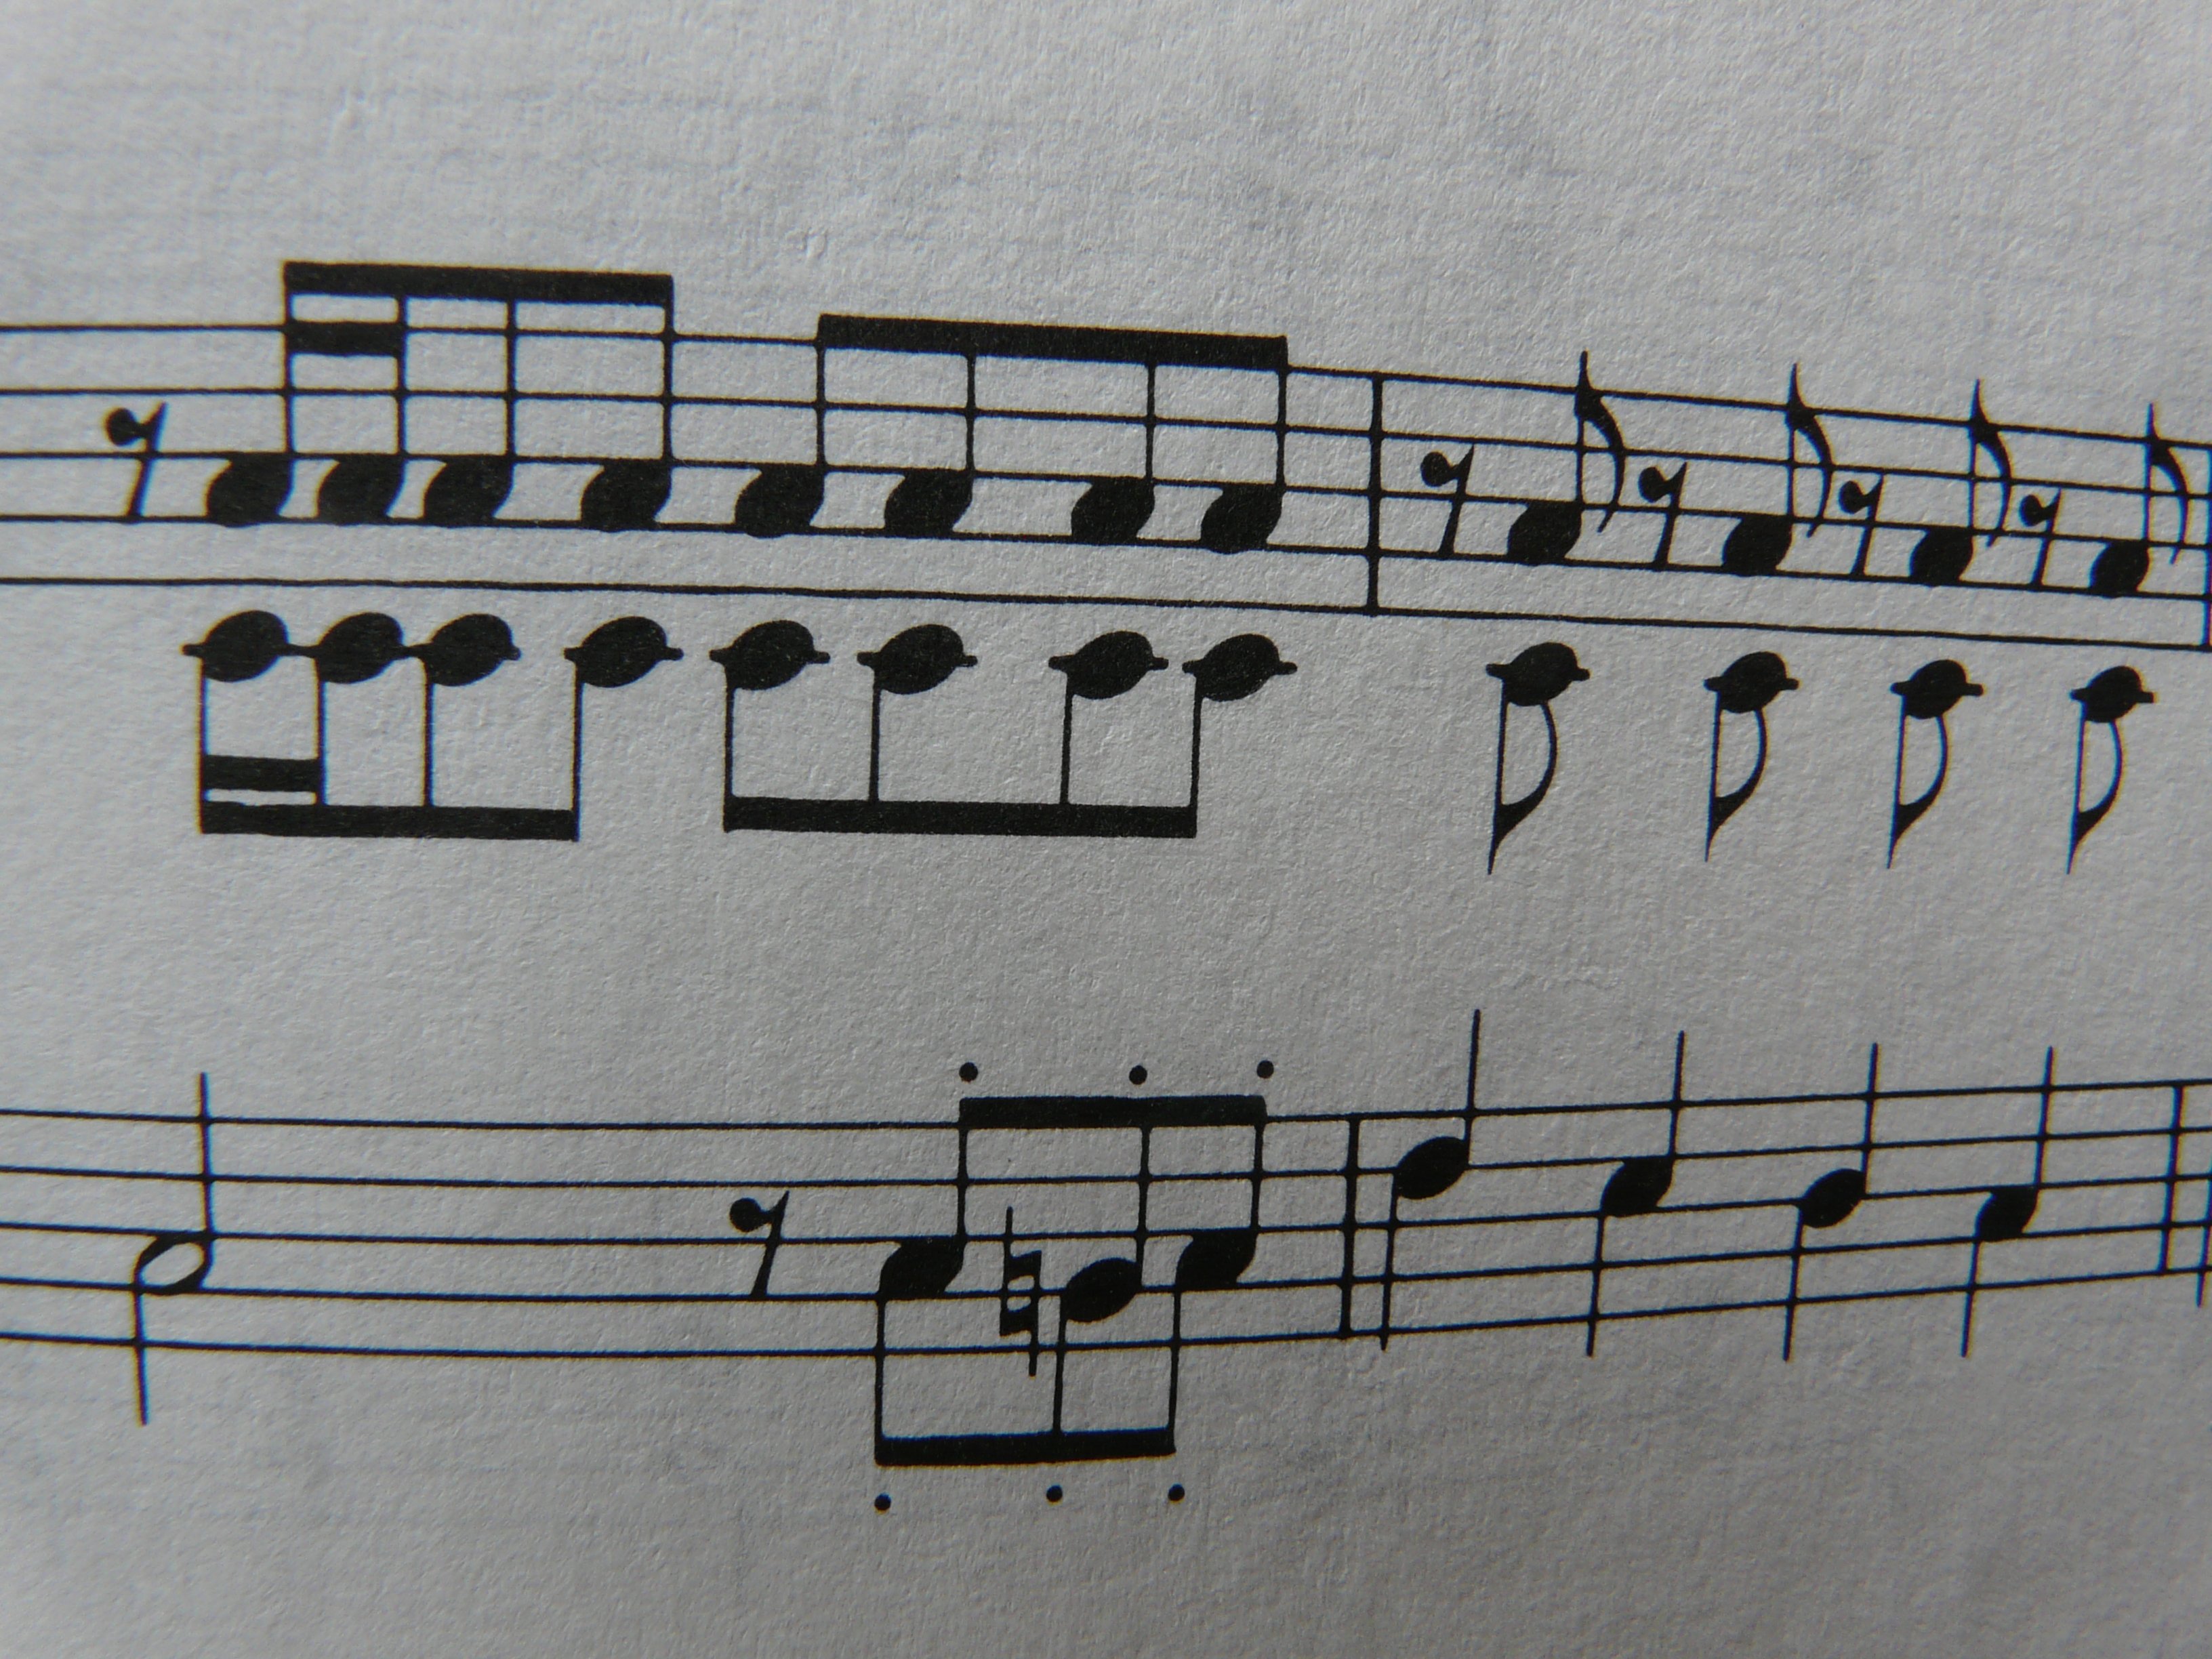
music, wing, white, number, line, black, font, art, sketch, drawing, shape, notenblatt